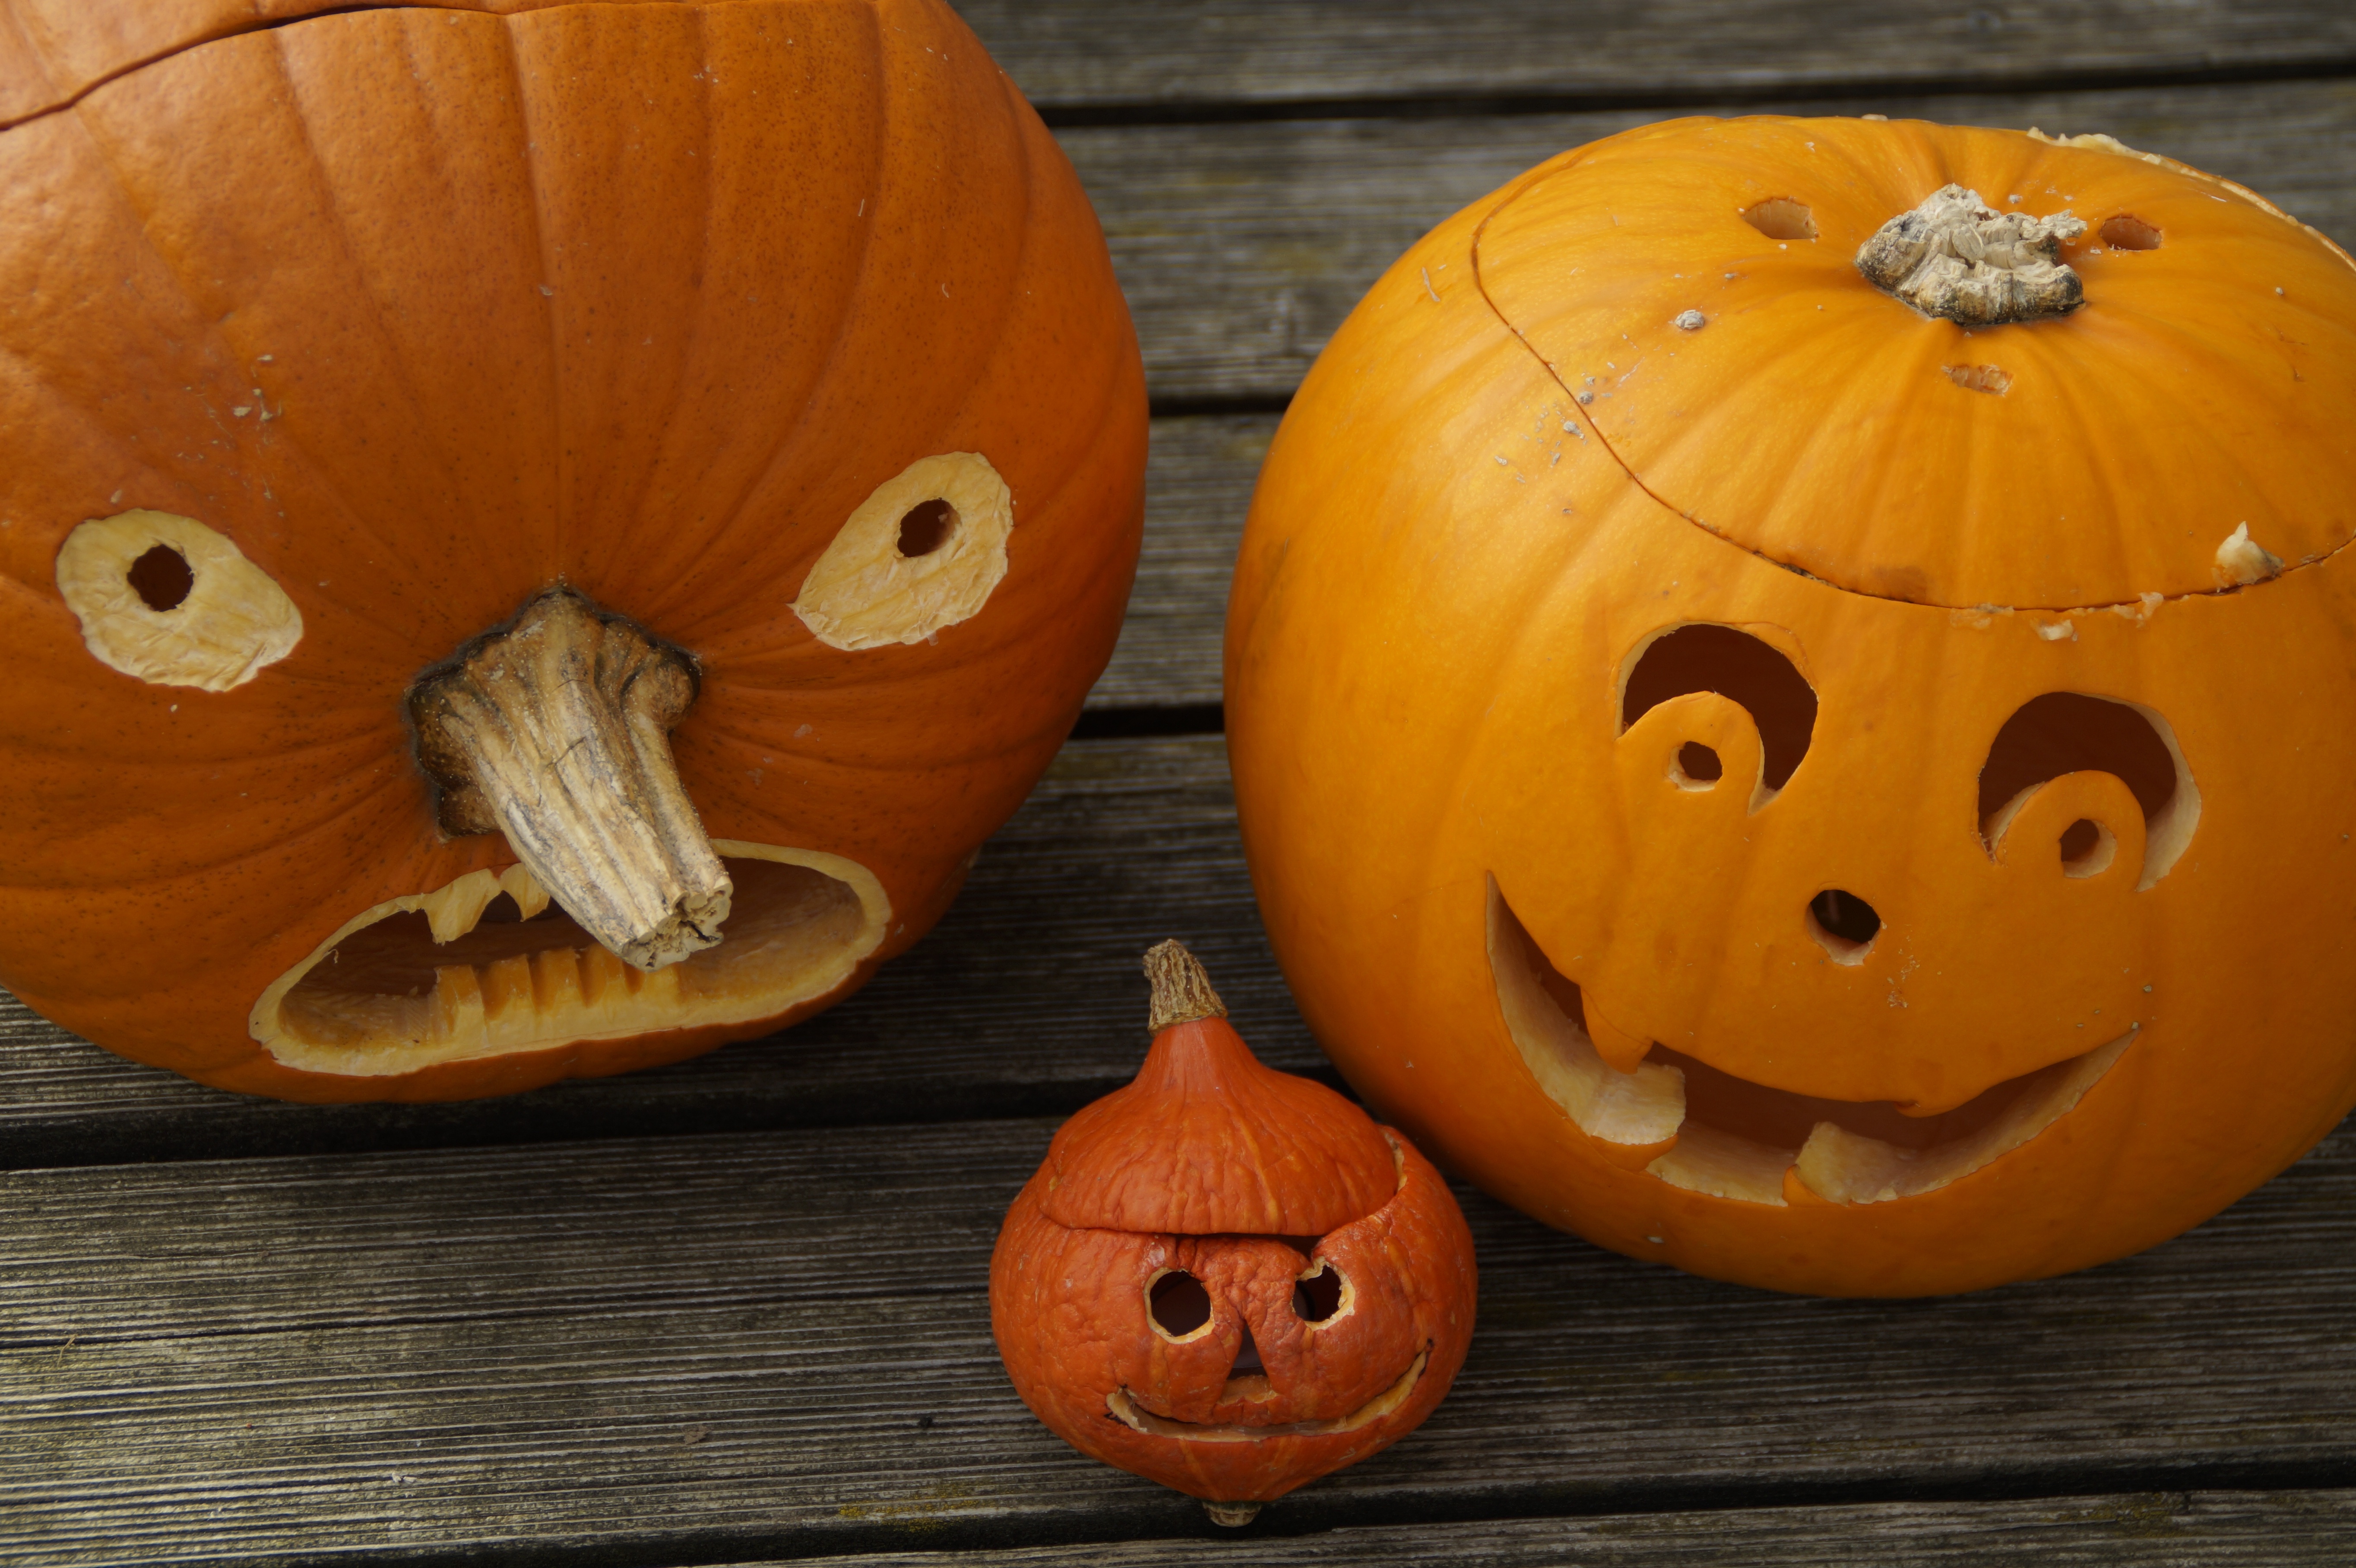
decoration, orange, produce, autumn, pumpkin, halloween, holiday, child, gourd, jack o lantern, face, family, children, fun, three, decorative, bright, seasonal, calabaza, cheeky, carving, pumpkins, cucurbita, pumpkin ghost, autumn decoration, 31 october, fash, halloweenkuerbis, pumpkin face, several, carve pumpkin ghost, diy pumpkin ghost